Tour de Nesle affair

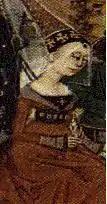
Queen Isabella of England first reported the rumours of adultery by her sisters-in-law to her father in Paris

The royal scandal occurred at the end of the difficult reign of Philip IV, known as ""le Bel"" (the Fair) because of his good looks. Philip IV was said to be an unemotional man. The contemporary bishop of Pamiers described him as "neither a man nor a beast, but a statue"; modern historians have noted that he "cultivated a reputation for Christian kingship and showed few weaknesses of the flesh." Throughout his reign, Philip had attempted to build up the authority and prestige of the French crown, raising fresh revenues, creating new institutions of government, engaging in wars against his rivals, and on occasion challenging the authority of the Church. Just before the crisis broke, Philip had been engaged in the liquidation of the order of the Knights Templar in France. By 1314, however, he was financially overstretched and in an increasingly difficult domestic political situation, and some have suggested that his weakened position contributed to the subsequent royal crisis.